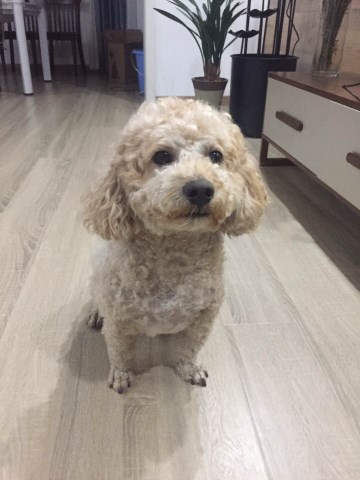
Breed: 2925-n000114-toy_poodle